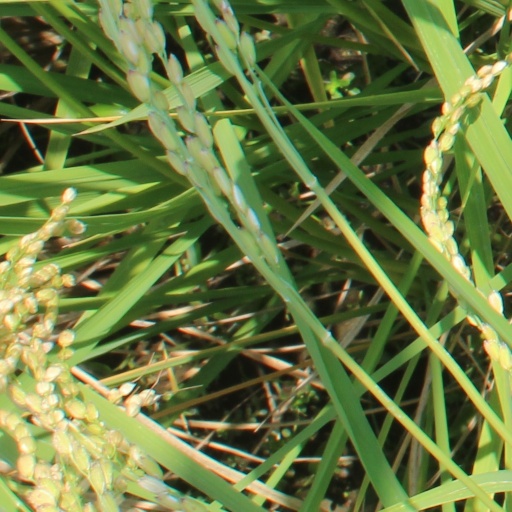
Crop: rice